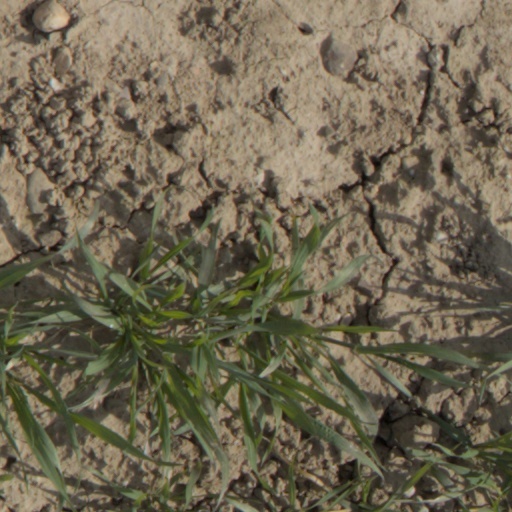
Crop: wheat